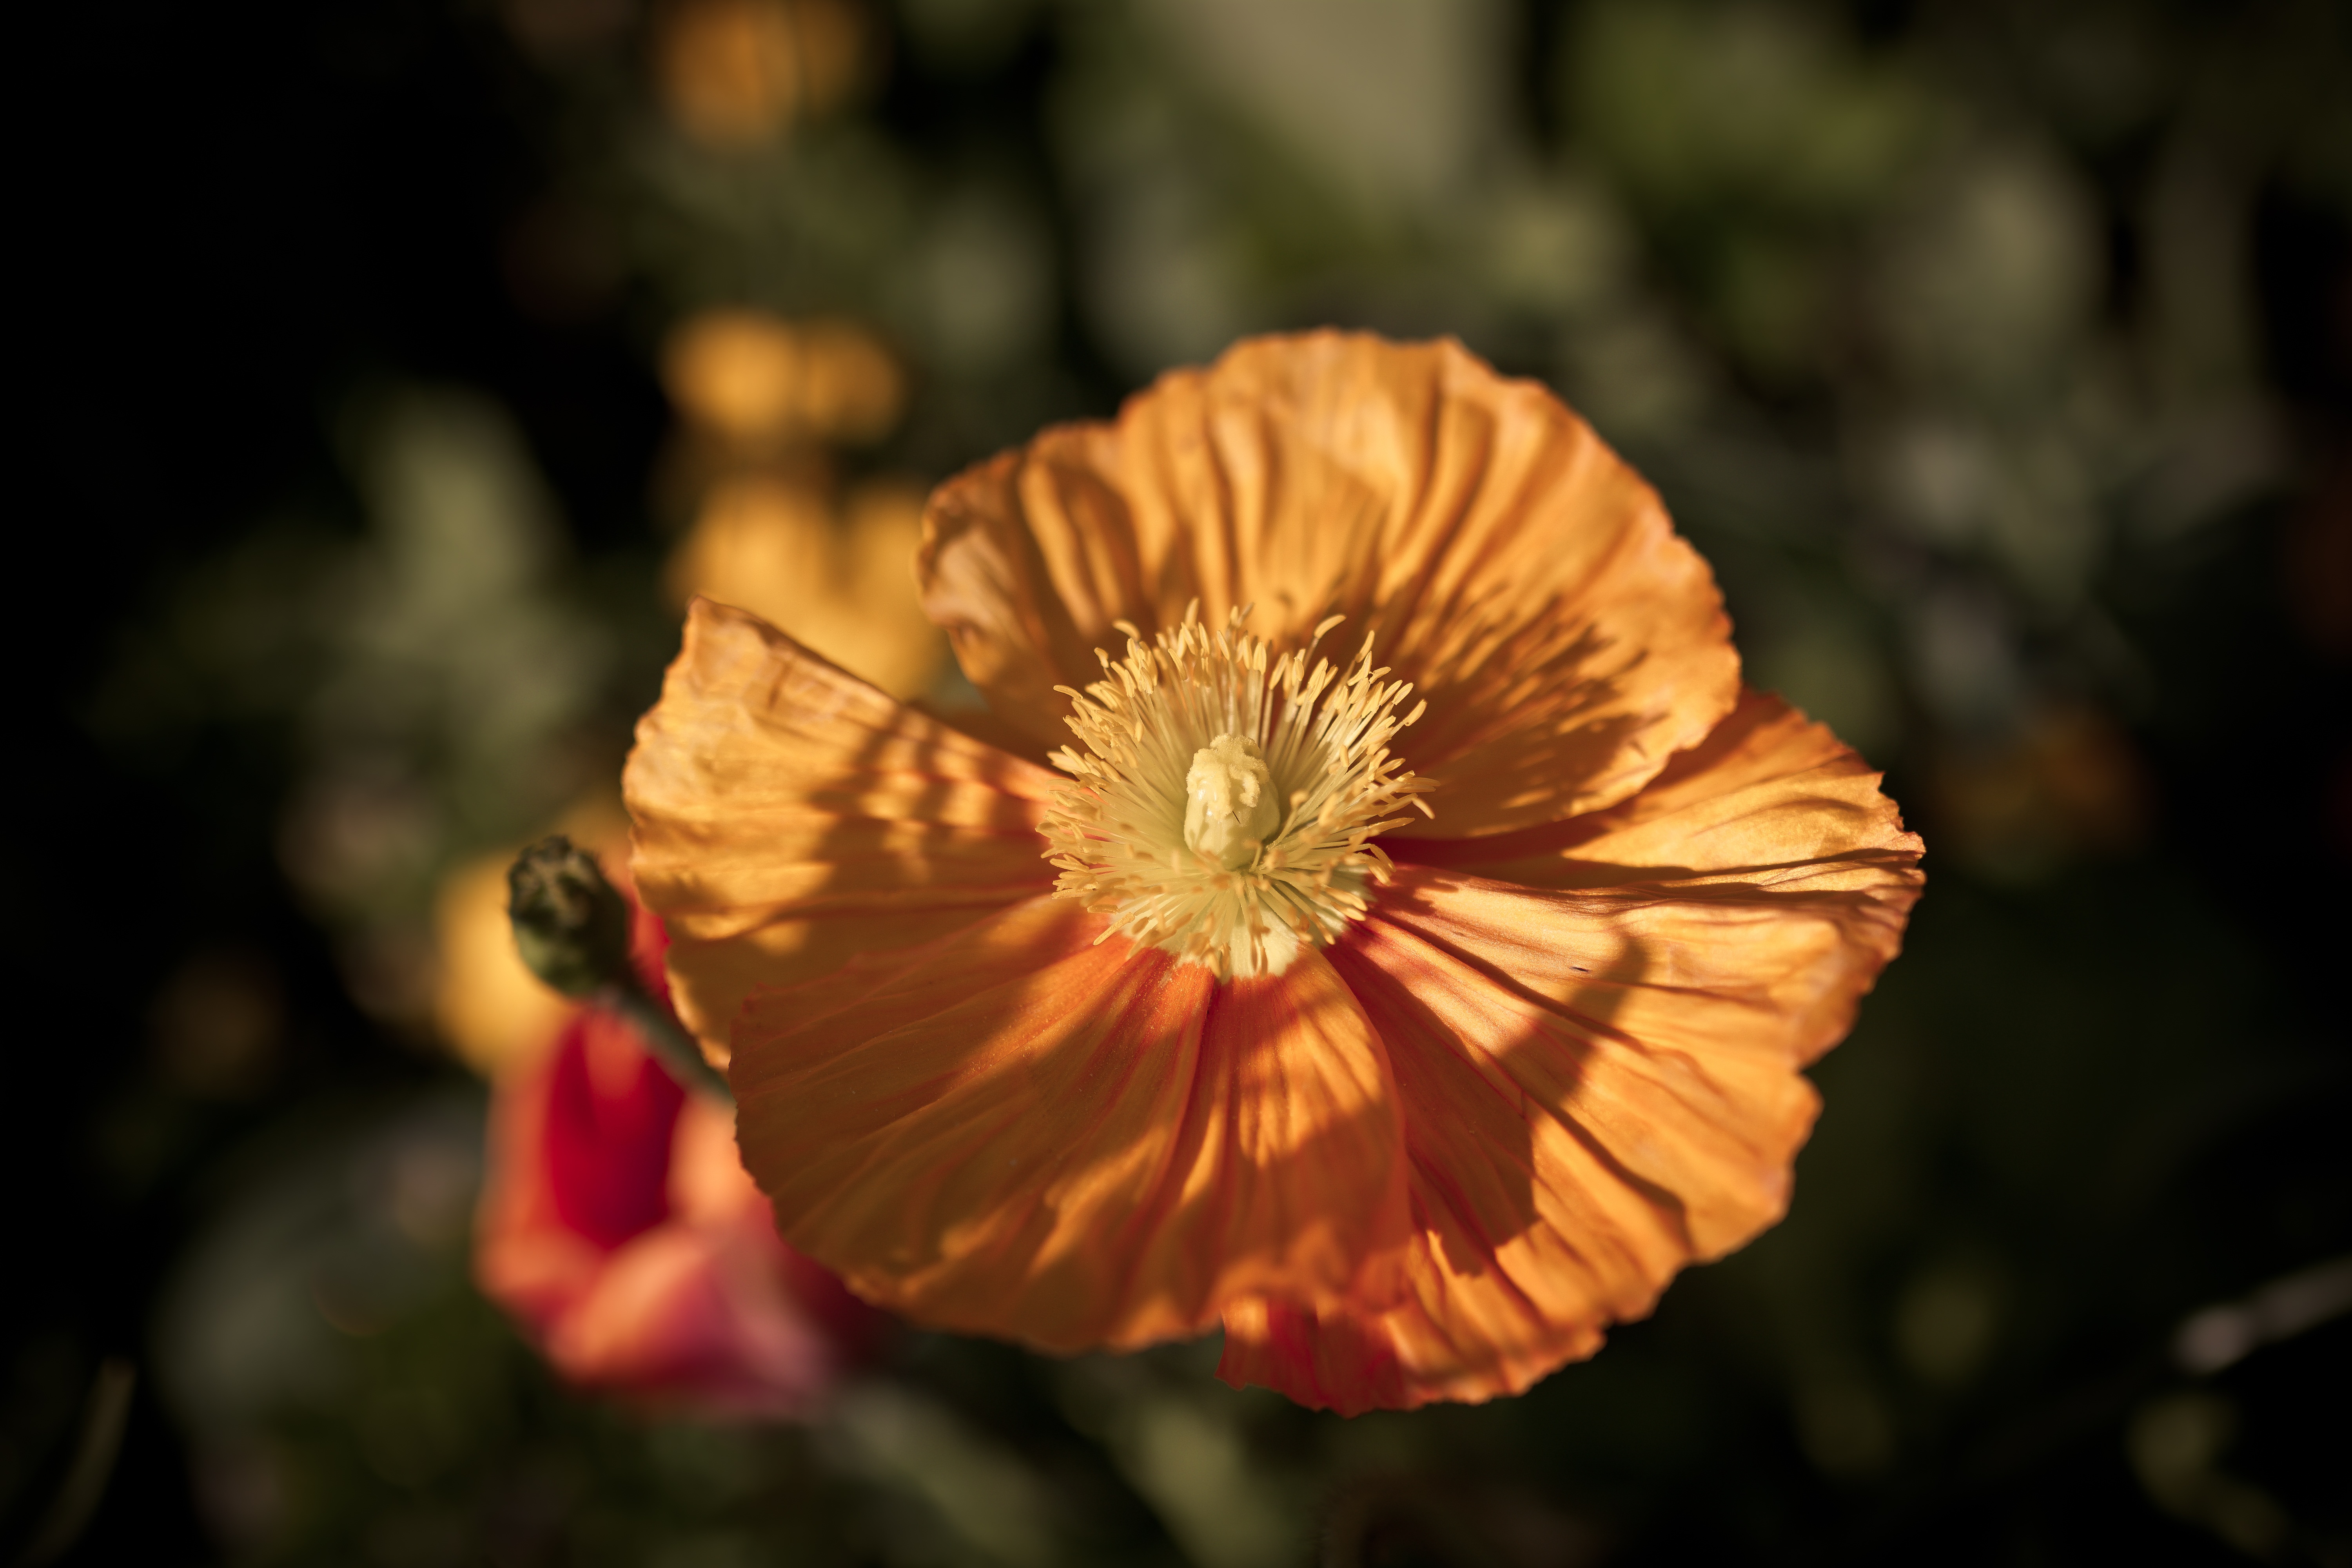
nature, blossom, plant, white, photography, sunlight, leaf, flower, purple, petal, bloom, summer, floral, love, bouquet, decoration, orange, spring, green, color, natural, autumn, fresh, romantic, botany, colorful, yellow, garden, pink, flora, season, botanical, wildflower, close up, bright, beautiful, elegant, poppy, macro photography, flowering plant, plant stem, land plant